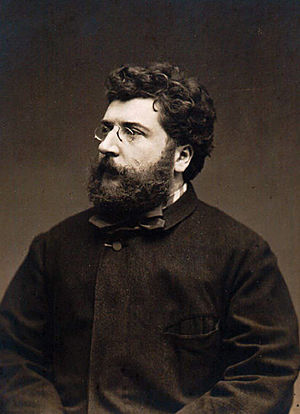
Georges Bizet
Fotografisk potræt fra 1875. Fotograf: Ukendt.
George Bizet var en fransk komponist, som er ophavsmand til en af de mest populære franske operaer, Carmen.